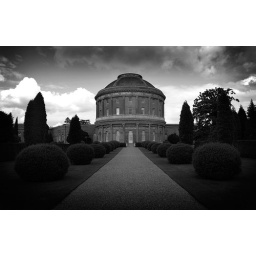
Ickworth House rotunda in black and white